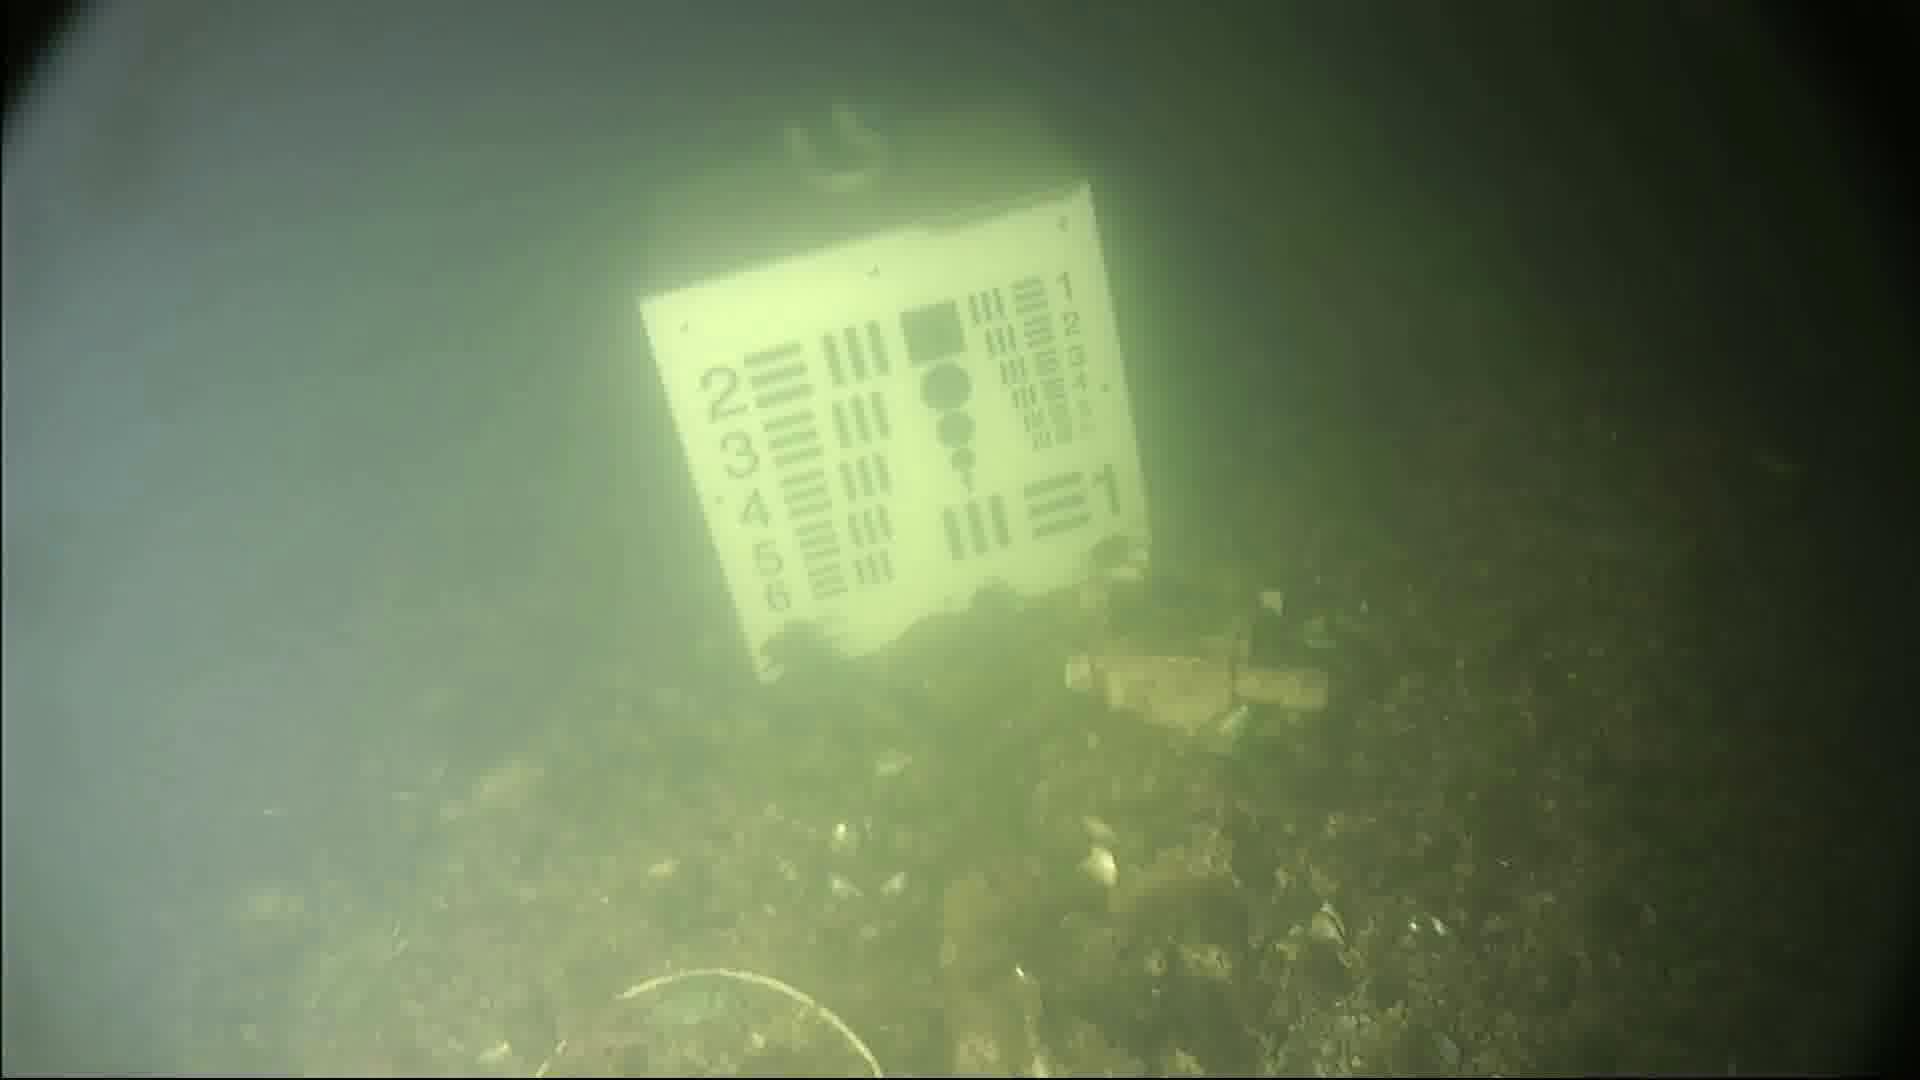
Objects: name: starfish
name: crab